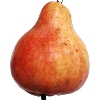
Label: Pear Red 1